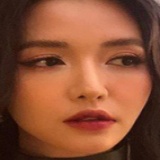
ca sĩ Bích Phương